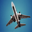
Label: airplane